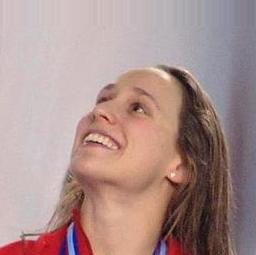
Age: 22